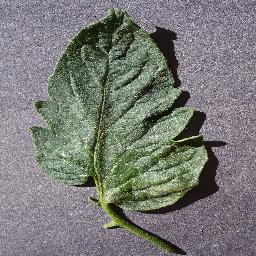
Label: Tomato___healthy